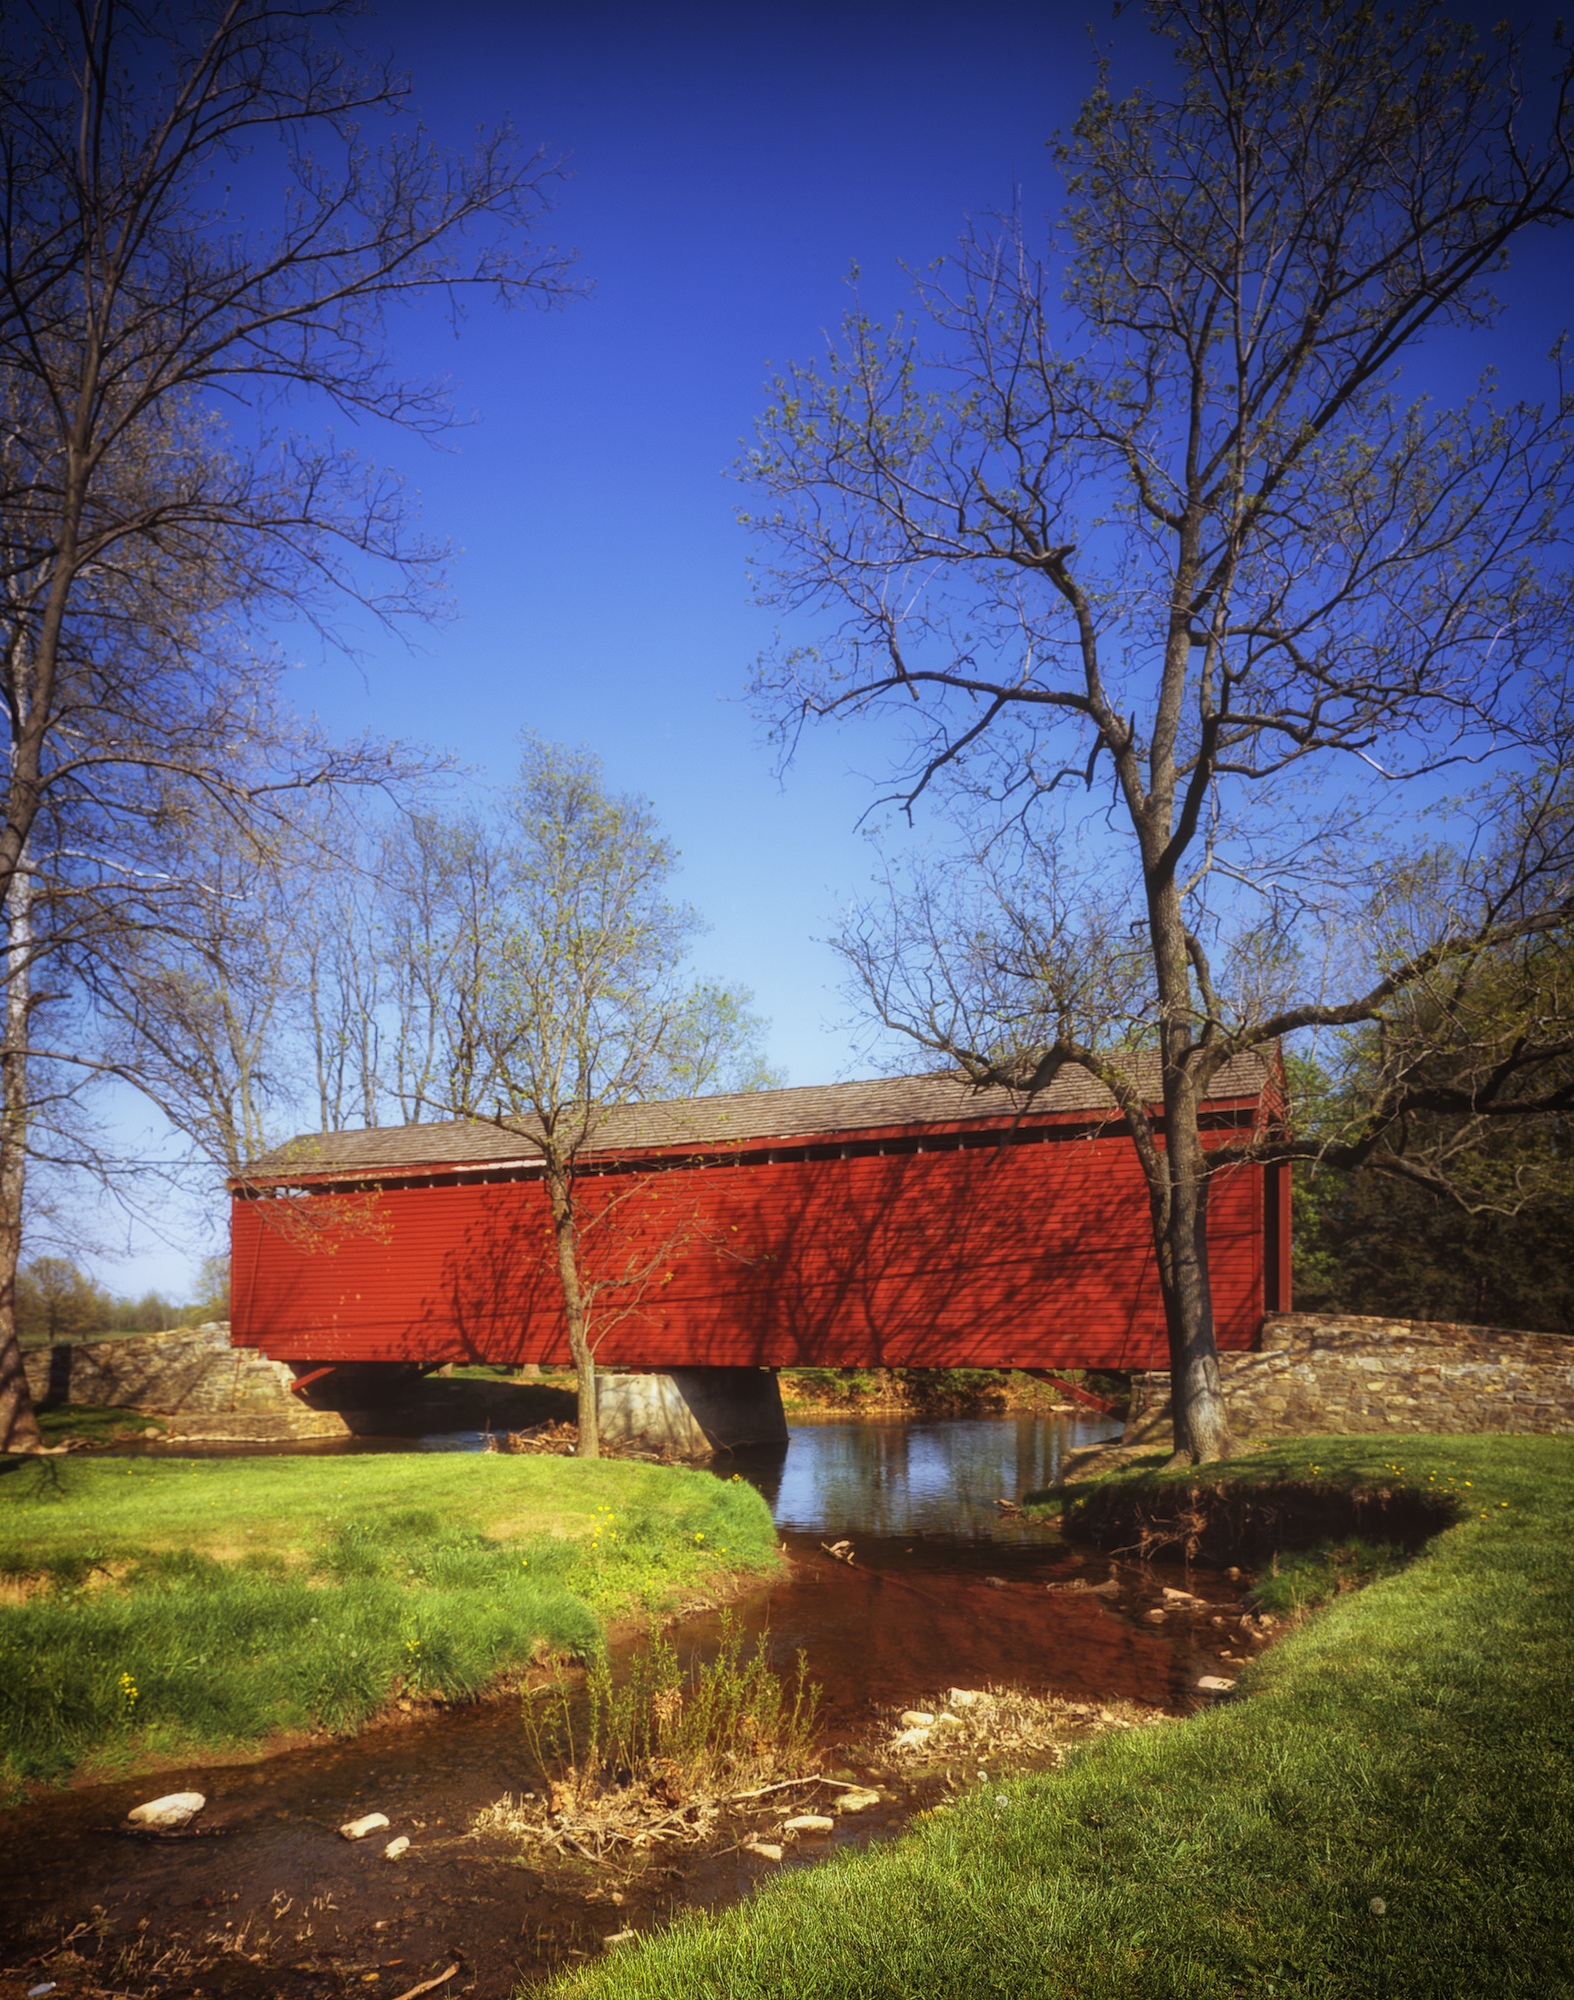
landscape, tree, water, nature, grass, creek, plant, farm, lawn, meadow, countryside, house, sunlight, morning, leaf, flower, barn, stream, rural, scenic, autumn, landmark, historic, season, trees, covered bridge, outside, reflections, beautiful, maryland, rural area, woody plant